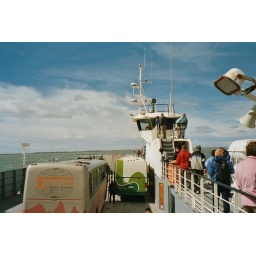
Met de bus over de straat van Magallanes.